Tank destroyer battalion (United States)

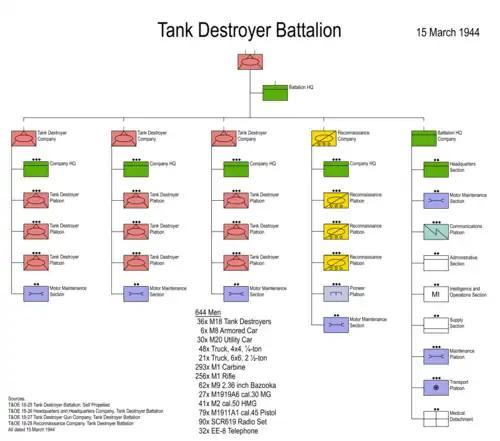
Tank Destroyer Battalion (SP) Structure - March 1944. The Battalion consisted of three companies of twelve vehicles each, plus a motorised reconnaissance company that also included a pioneer (engineer) platoon.

Three initial organizations were laid down in December 1941; two were light organisations equipped solely with 37mm guns, and were abandoned as soon as possible to standardise on the third type, modeled after the 893rd Tank Destroyer Battalion, and officially declared the standard organization with the publication of FM 18–5 in June 1942. This was designated the "tank destroyer battalion, heavy, self-propelled", and consisted of: